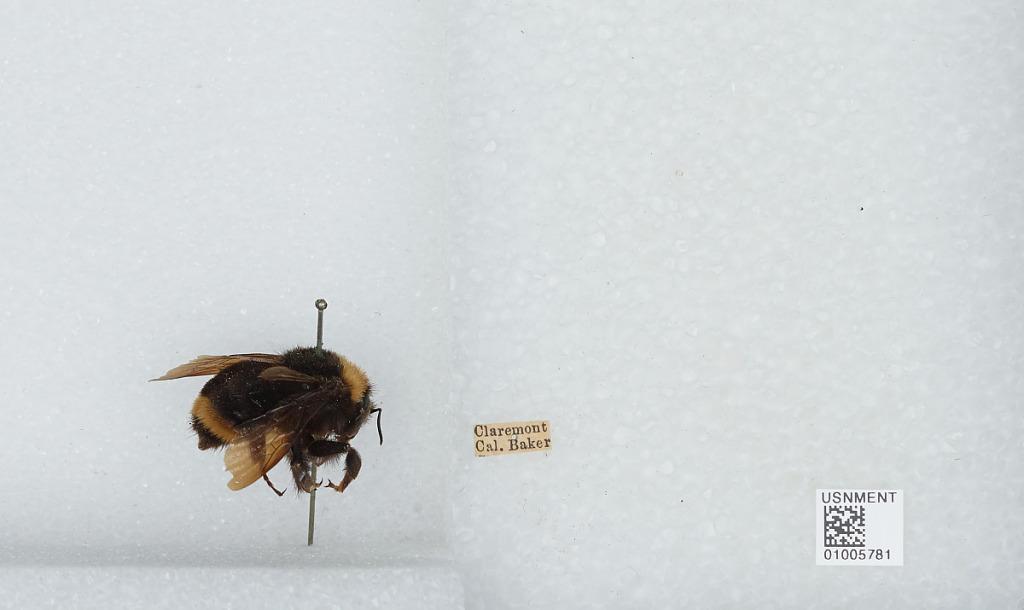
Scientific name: Bombus (Fervidobombus) californicus Smith
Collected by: Baker
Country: United States
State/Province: California
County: Los Angeles
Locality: Claremont
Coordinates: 34.11, -117.72